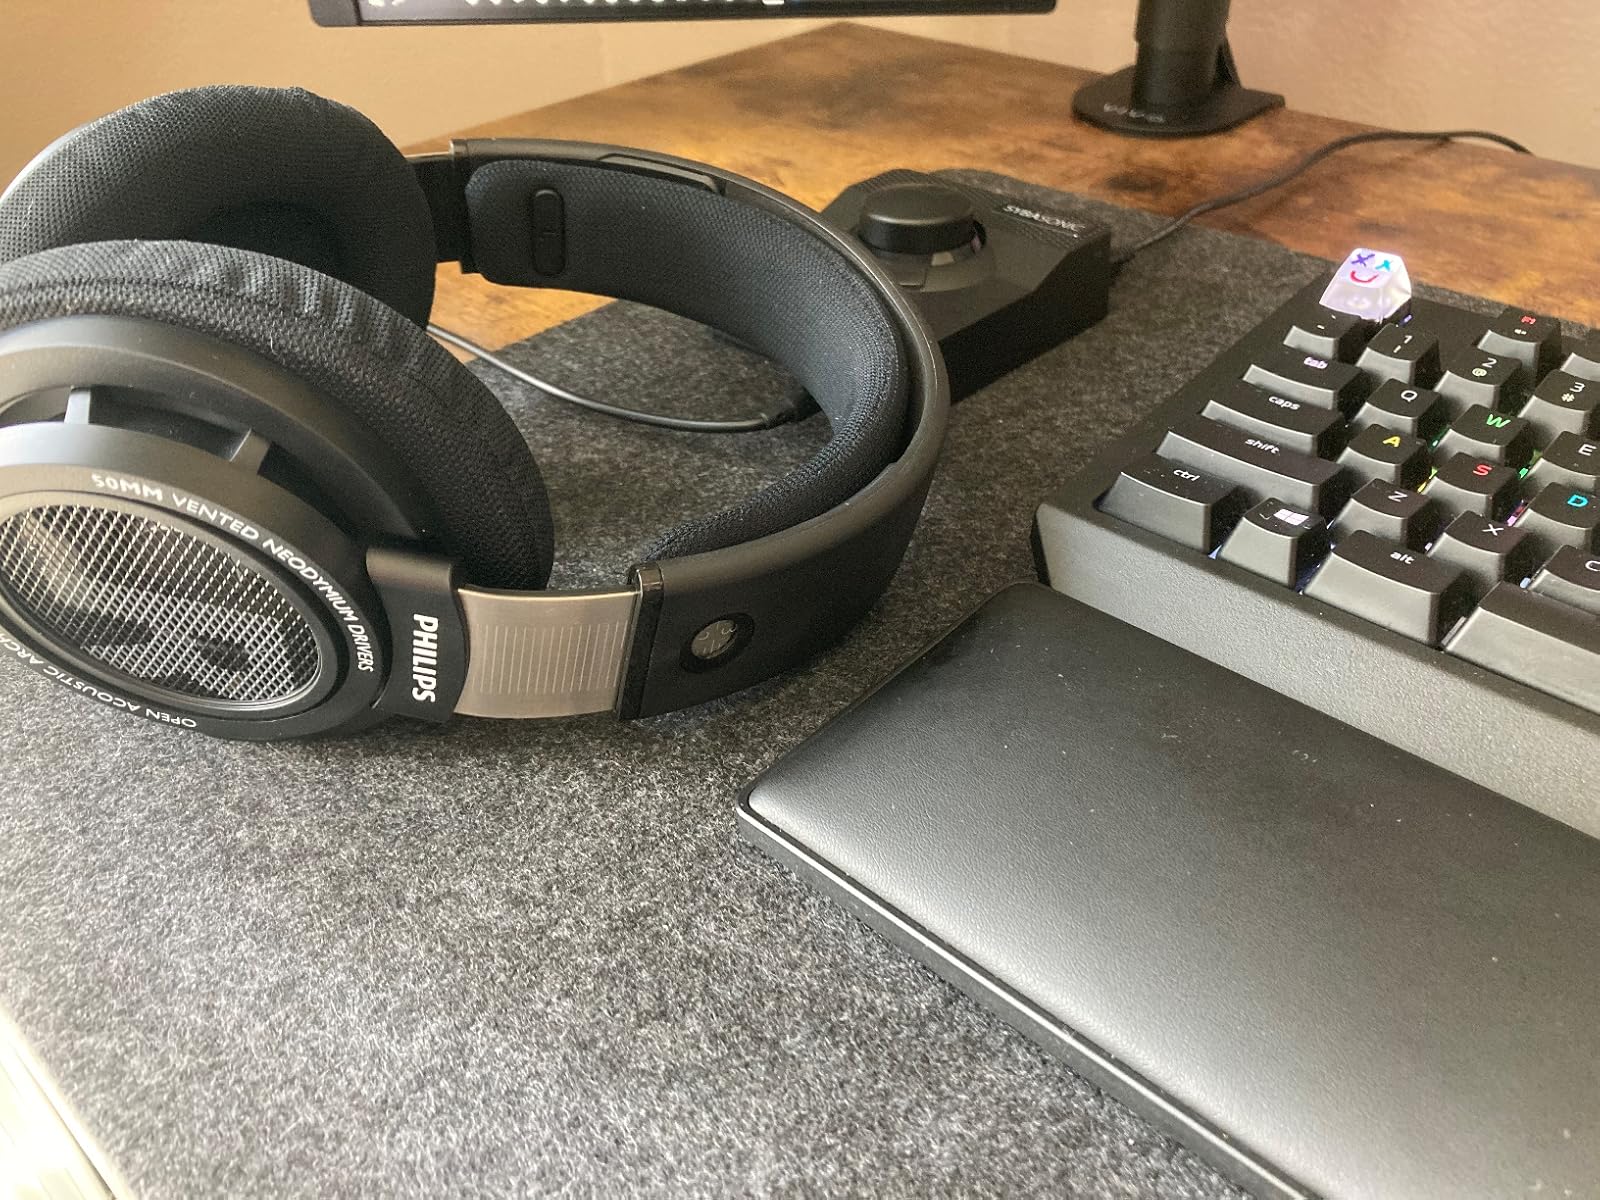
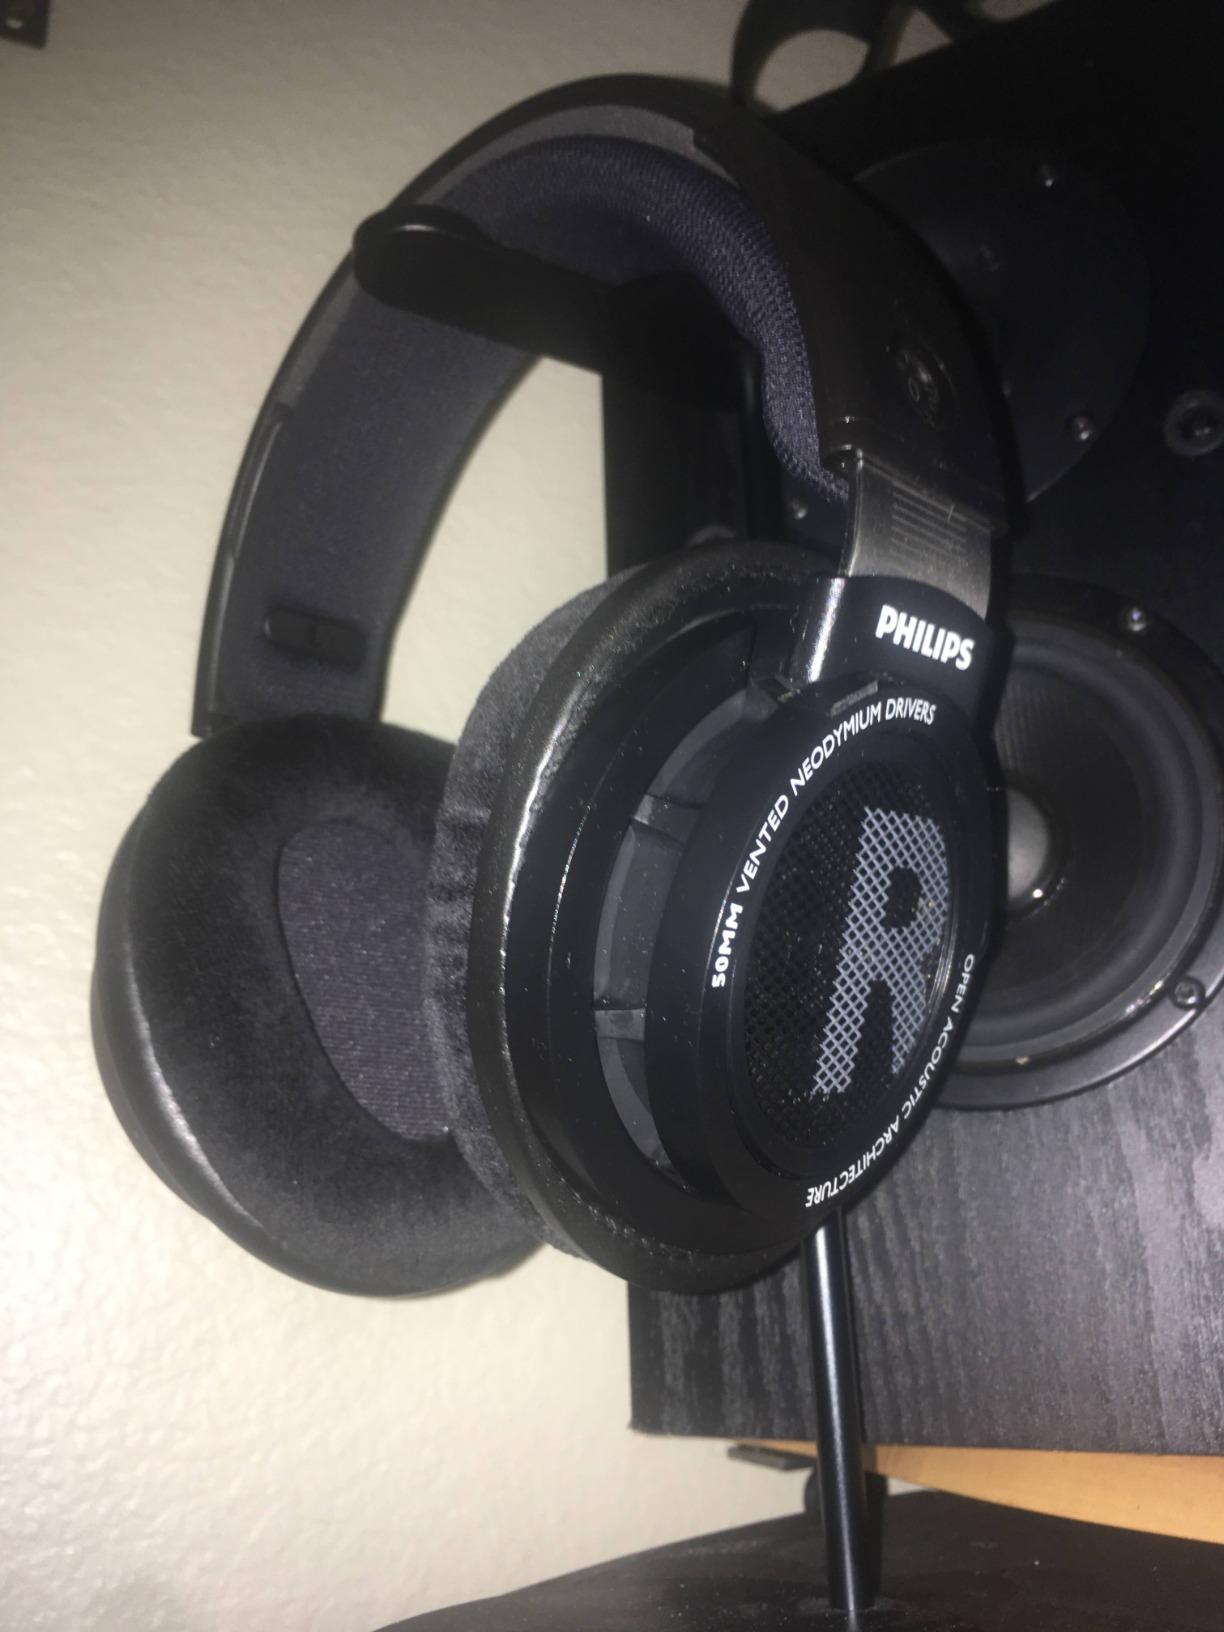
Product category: headphones
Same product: yes